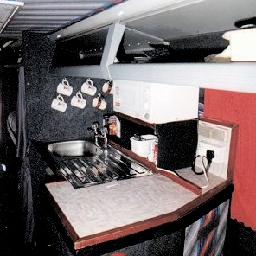
Room type: kitchen